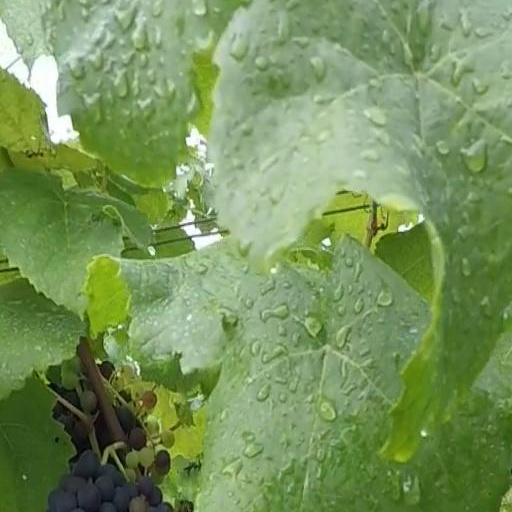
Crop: grape